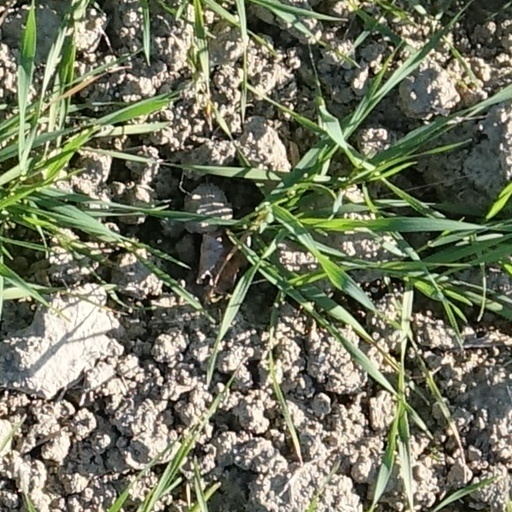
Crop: wheat